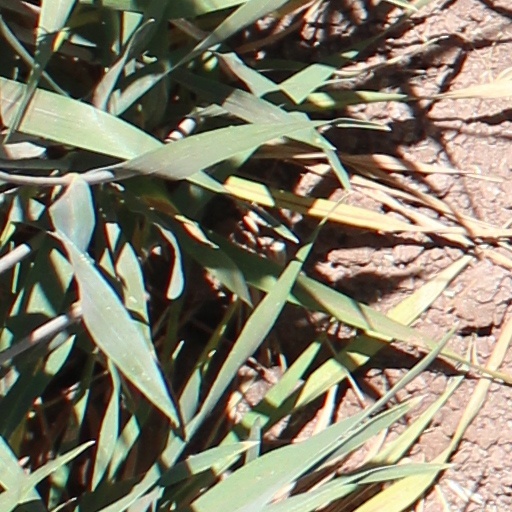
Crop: wheat